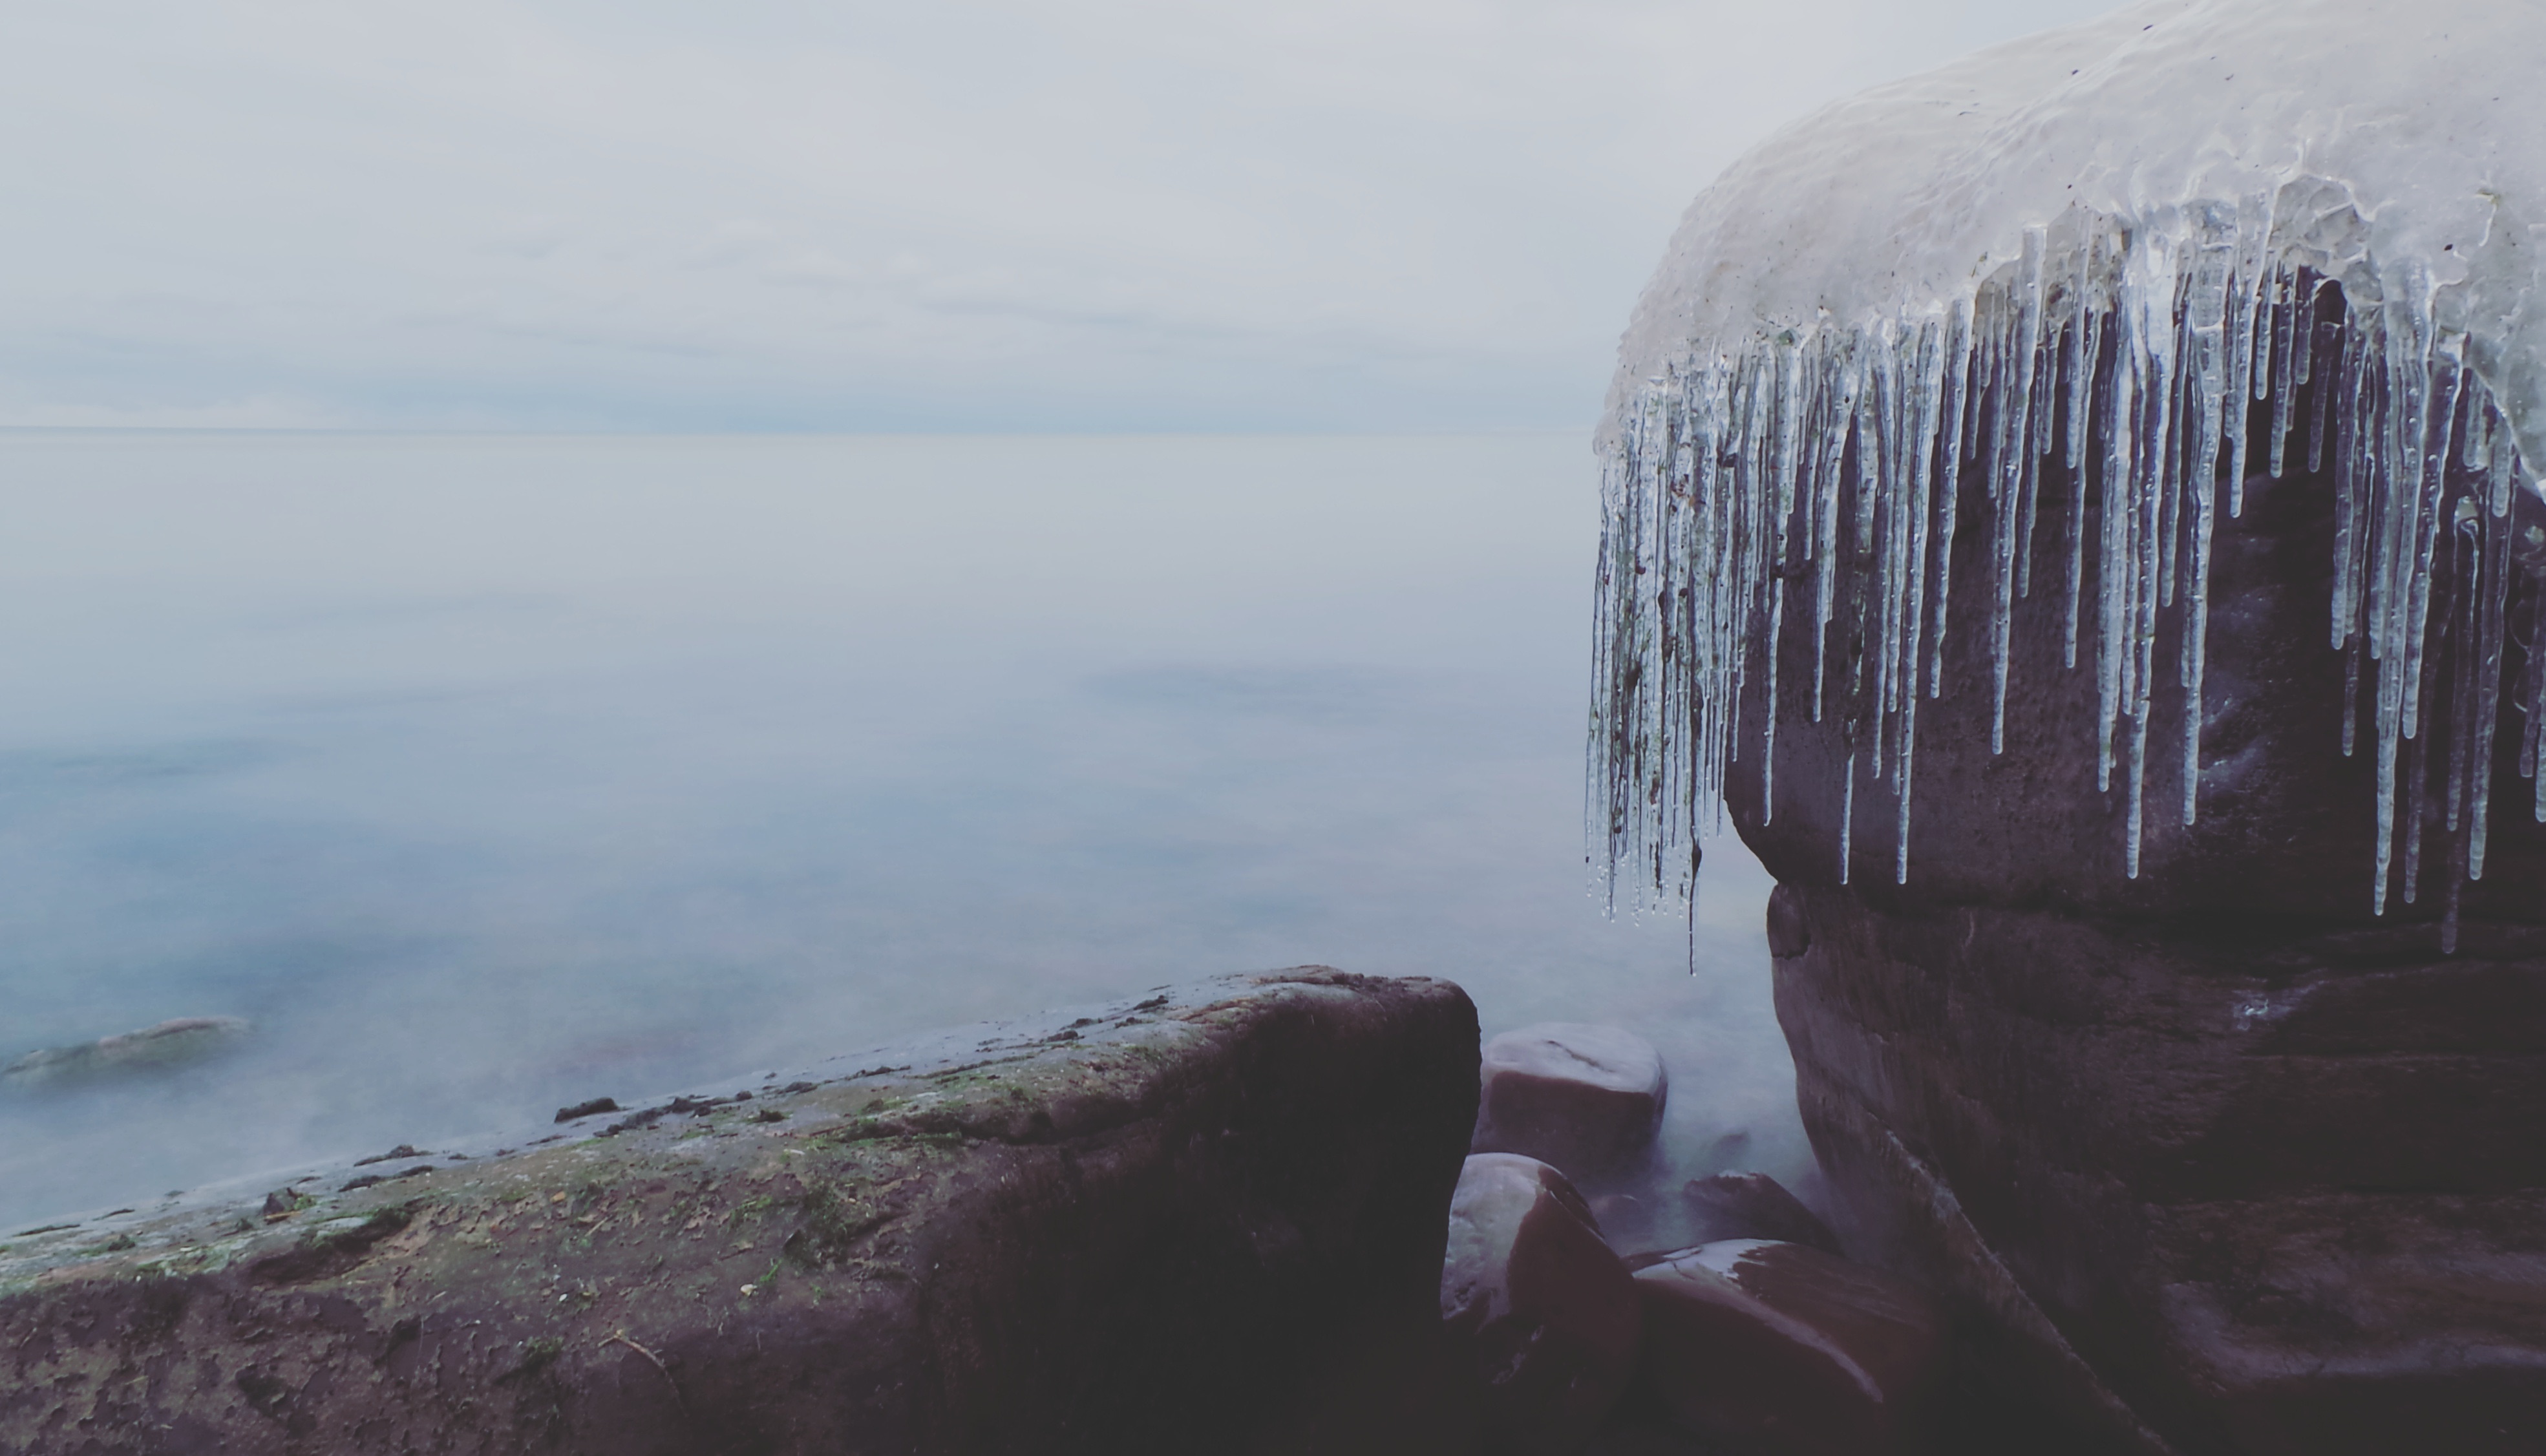
sea, coast, rock, ocean, snow, winter, mist, wave, formation, cliff, ice, weather, terrain, freezing, atmospheric phenomenon